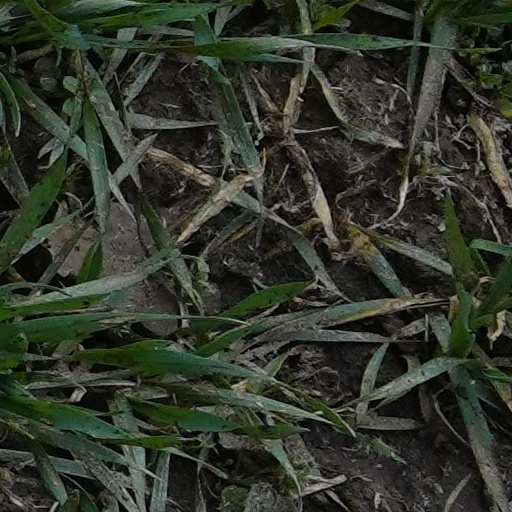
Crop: wheat